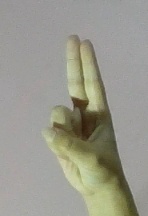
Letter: taa